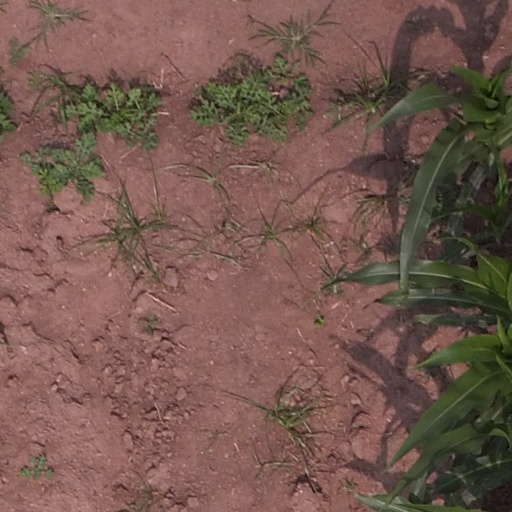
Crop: maize; corn